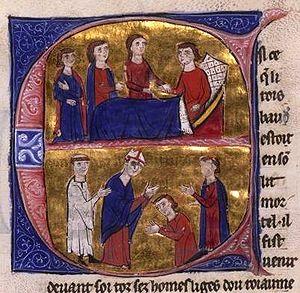
Baudouin V de Jérusalem ou Baudouinet, est roi de Jérusalem de 1183 à 1186, fils posthume de Guillaume de Montferrat, comte de Jaffa et d'Ascalon, et de Sibylle de Jérusalem.
Le royaume de Jérusalem fut fondé par des princes chrétiens à la fin de la première croisade, lorsqu'ils s'emparèrent de la ville. C'est l'un des États latins d'Orient. On peut distinguer plusieurs périodes dans son histoire : celles où le titre de roi de Jérusalem est associé à la mainmise croisée sur la ville, et celles où le titre représente le plus haut niveau de suzeraineté des croisés en Terre sainte, mais durant lesquelles la ville en elle-même n'appartient pas aux soldats croisés.